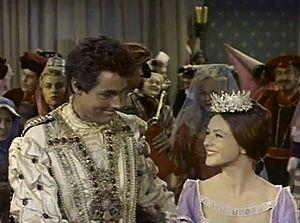
Jack le tueur de géants est un film américain réalisé par Nathan Juran, sorti en 1962. C'est l'adaptation du conte populaire anglais Jack le tueur de géants.